Brownie Mary

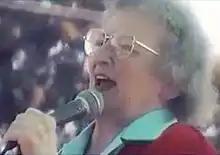
Brownie Mary speaking at People's Park, Berkeley, California, in 1995

Mary Jane Rathbun (December 22, 1922 – April 10, 1999), popularly known as Brownie Mary, was an American medical cannabis rights activist. As a hospital volunteer at San Francisco General Hospital, she became known for baking and distributing cannabis brownies to AIDS patients. Along with activist Dennis Peron, Rathbun lobbied for the legalization of cannabis for medical use, and she helped pass San Francisco Proposition P (1991) and California Proposition 215 (1996) to achieve those goals. She also contributed to the establishment of the San Francisco Cannabis Buyers Club, the first medical cannabis dispensary in the United States.